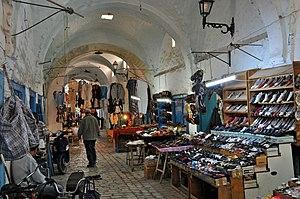
Nabeul (Tunisie): dans le souk
Nabeul est une ville du nord-est de la Tunisie, située au sud de la péninsule du cap Bon, à une soixantaine de kilomètres au sud-est de Tunis.